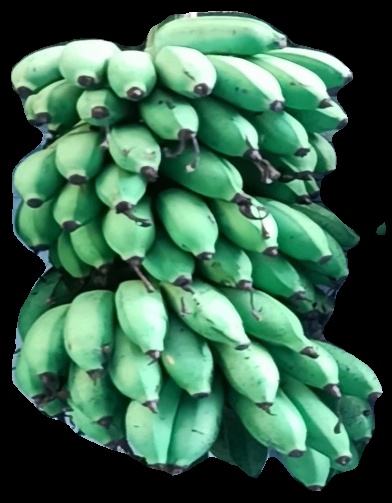
Variety: rasbale
Grade: grade2